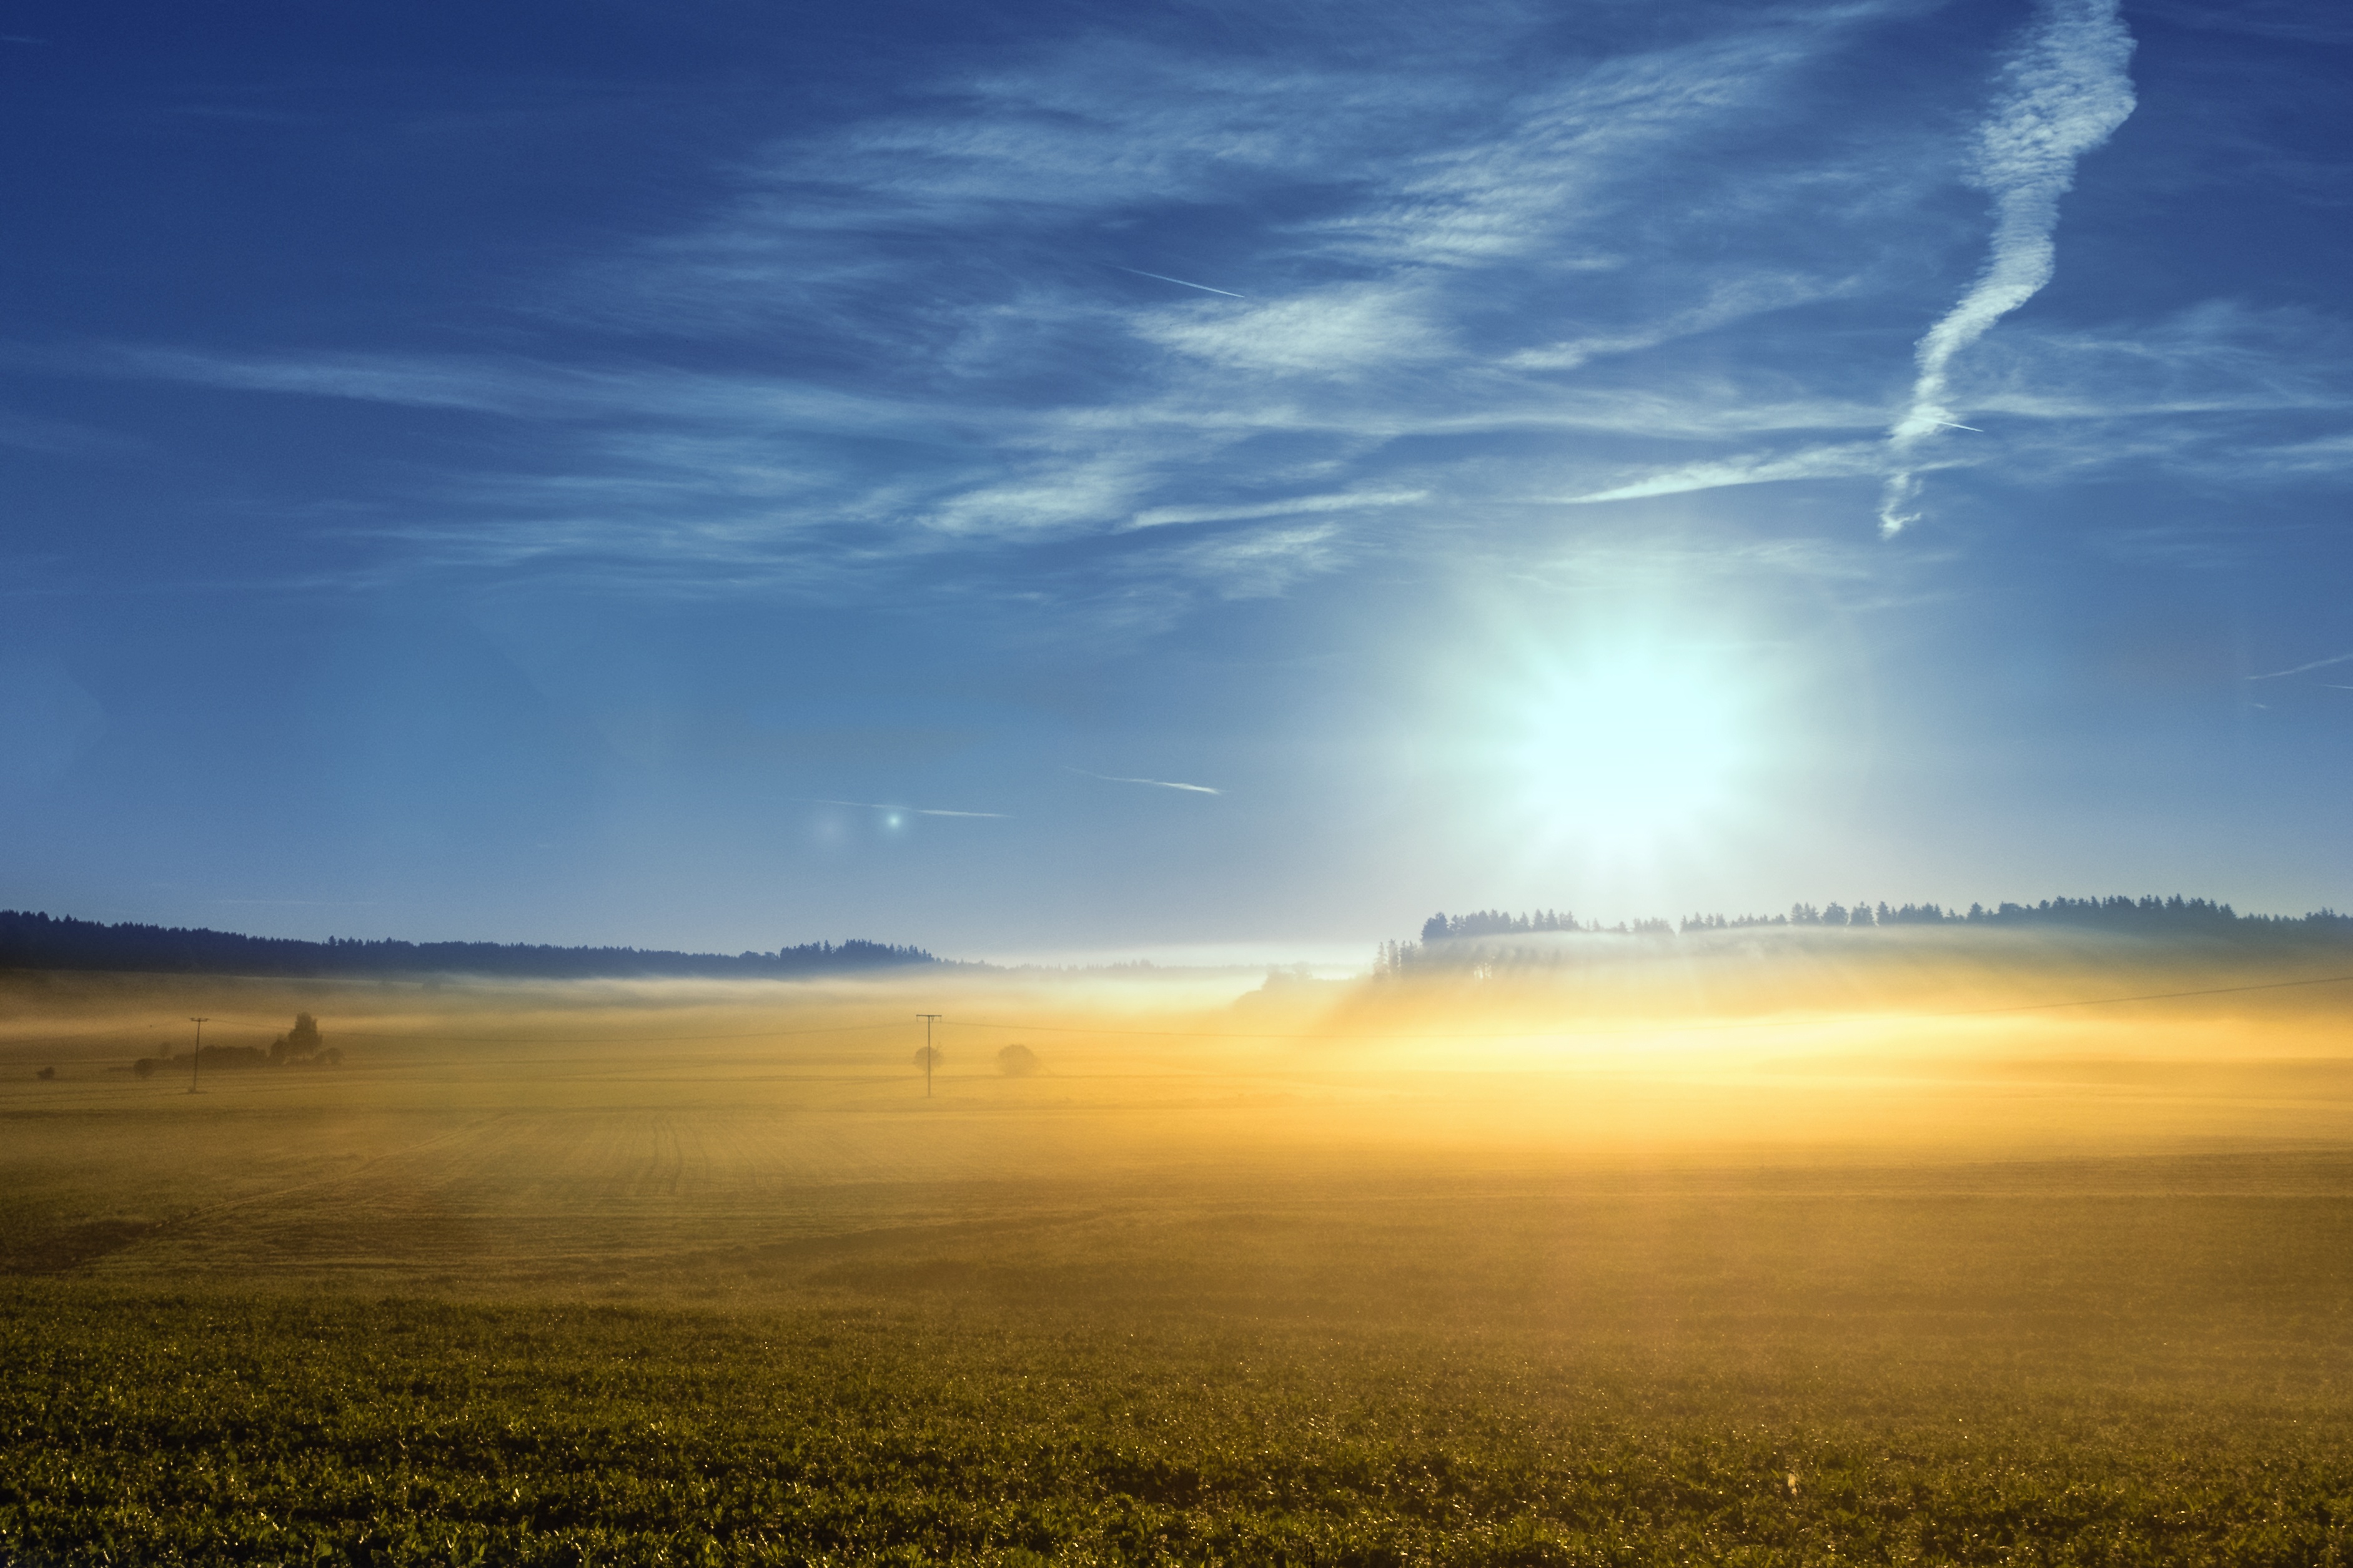
landscape, nature, grass, horizon, cloud, sky, sun, fog, sunrise, sunset, field, meadow, prairie, sunlight, morning, wind, dawn, atmosphere, panorama, dusk, evening, green, autumn, weather, blue, yellow, plain, sunny, grassland, mood, silent, steppe, morning mist, rural area, atmospheric phenomenon, grass family, hochlantsch